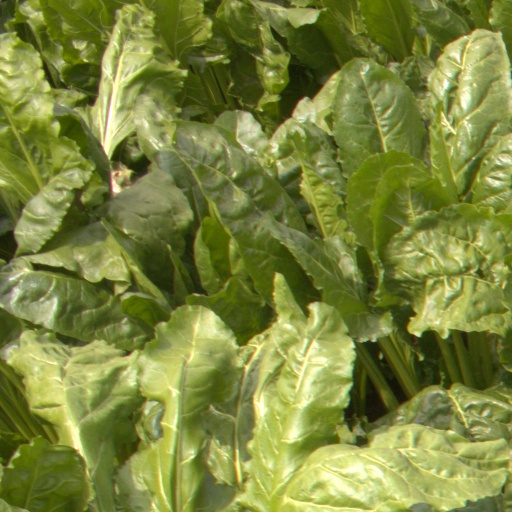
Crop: sugar beet